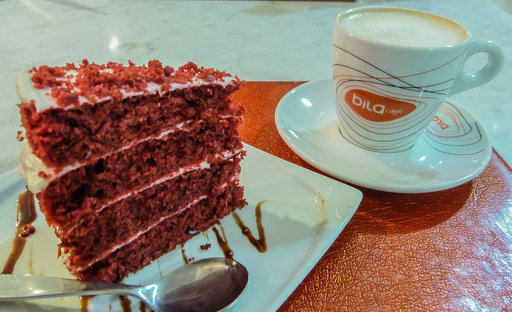
Label: red_velvet_cake